Shades of Fern

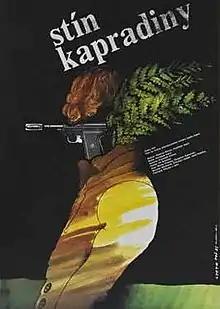
Movie poster

Shades of Fern is a 1985 Czechoslovak crime film directed by František Vláčil. It is based on a novella by Josef Čapek of the same name.